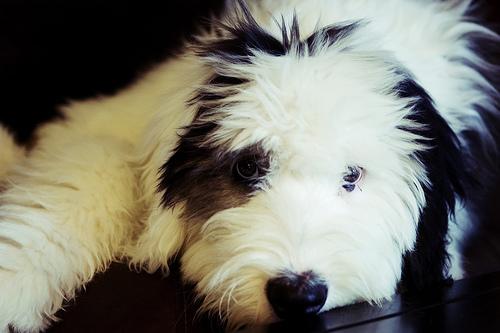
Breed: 257-n000108-Old_English_sheepdog